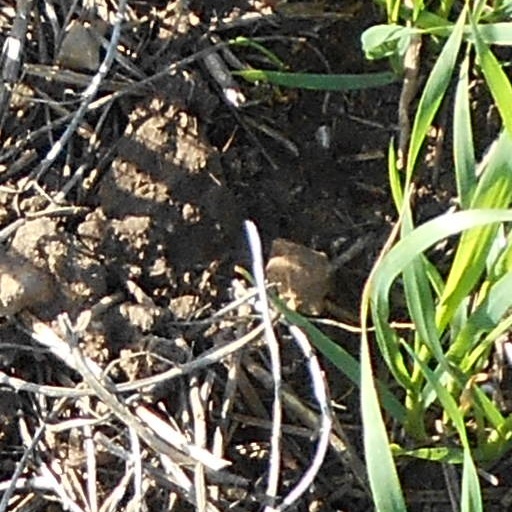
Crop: wheat